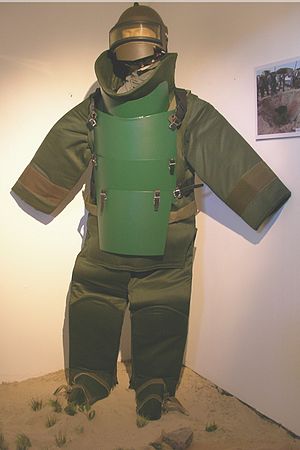
Minerydning / Beskyttelsesudstyr
Beskyttelsesudstyr for minerydder.
Minerydning er arbejdet med at fjerne og uskadeliggøre landminer af forskellig art. Fjernelse af søminer betegnes minestrygning. Ud over fjernelse af egentlige miner, vil mineryddere kunne komme ud for at skulle fjerne f.eks. improviserede sprængladninger, terrorbomber og ueksploderet ammunition.